Siege of Ninety Six

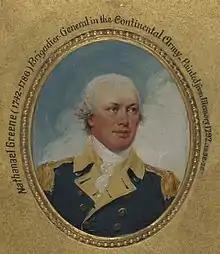
Nathanael Greene

Greene and about 1,000 men arrived outside Ninety Six on May 22, the same day that Andrew Pickens and Henry "Light-horse Harry" Lee began to besiege nearby Augusta, Georgia. They immediately began siege operations, targeting the Star Fort, under their chief engineer, Col. Thaddeus Kosciuszko of Poland. Cruger did what he could to interfere with the siege works, frequently sending out parties at night to harass the workers. In one notable incident, his forces drove the workers away and captured some of their digging tools.